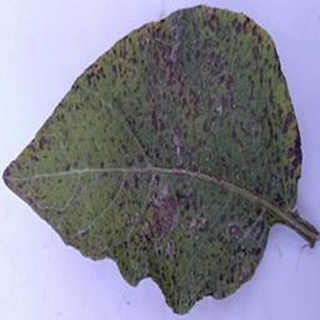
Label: potato_early_blight